Roy Rogers

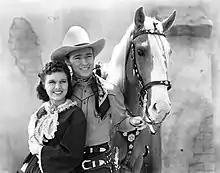
Lynne Roberts and Rogers in "Billy the Kid Returns", 1938

From his first film appearance in 1935, Len worked steadily in Western films, including a large supporting role as a singing cowboy while still billed as Leonard Slye in a Gene Autry movie. In 1938, Autry demanded more money for his work, so there was a competition for a new singing cowboy (whom they could pay less). Many singers sought the job, including Willie Phelps of the Phelps brothers, who appeared in early Western movies. Len ended up winning the contest and was given the stage name Roy Rogers by Republic Pictures, suggesting the western-sounding name Roy and combining it with the surname of the popular western comic entertainer Will Rogers.